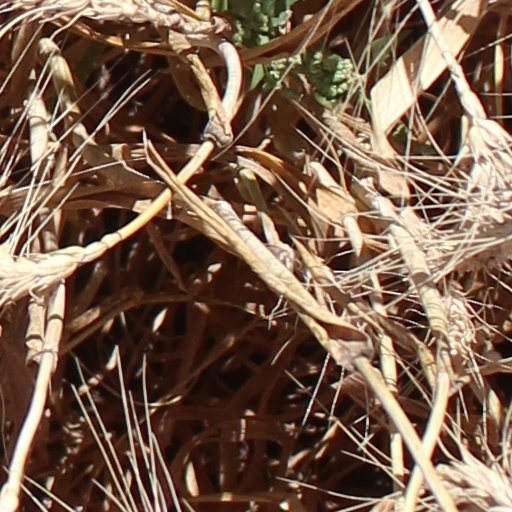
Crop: wheat